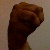
The image shows a hand gesture representing the letter 'M' in Indian Sign Language.